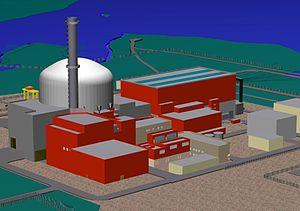
Orano est une multinationale française spécialisée dans les métiers du combustible nucléaire, de l'amont à l'aval du cycle.
Le réacteur européen à eau pressurisée EPR est un type de réacteur nucléaire de troisième génération, conçu et développé, dans les années 1990, par la société NPI, détenue à parts égales par Framatome SA et Siemens KWU. Il fait partie de la filière des réacteurs à eau pressurisée.